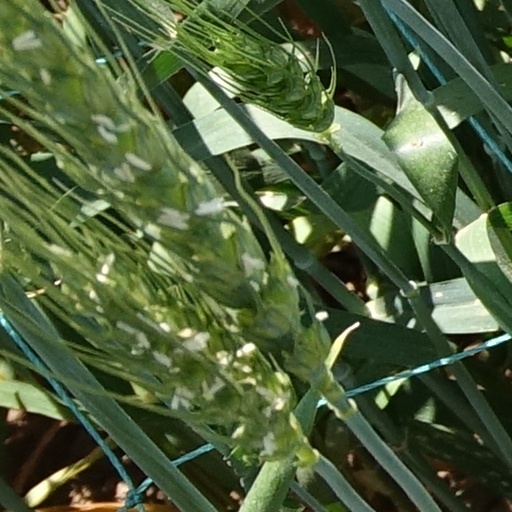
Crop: wheat